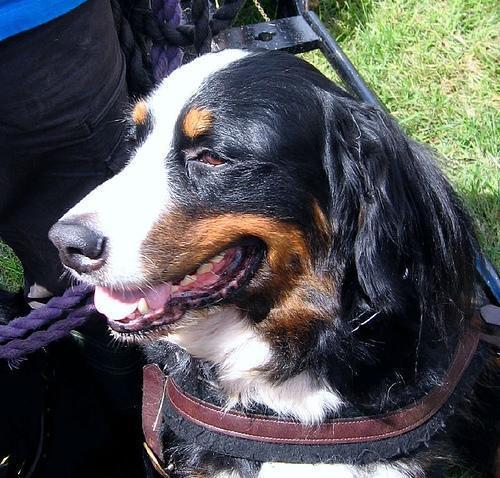
Bernese_mountain_dog